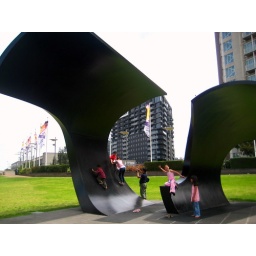
The girl in pink must be a super star in the future:P